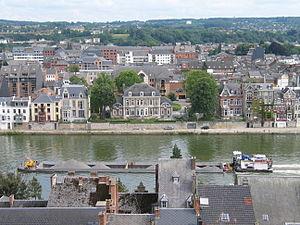
Par histoire de la Wallonie, on entend ici l'histoire des territoires relevant de la région Wallonne telle que définie par la Constitution belge.